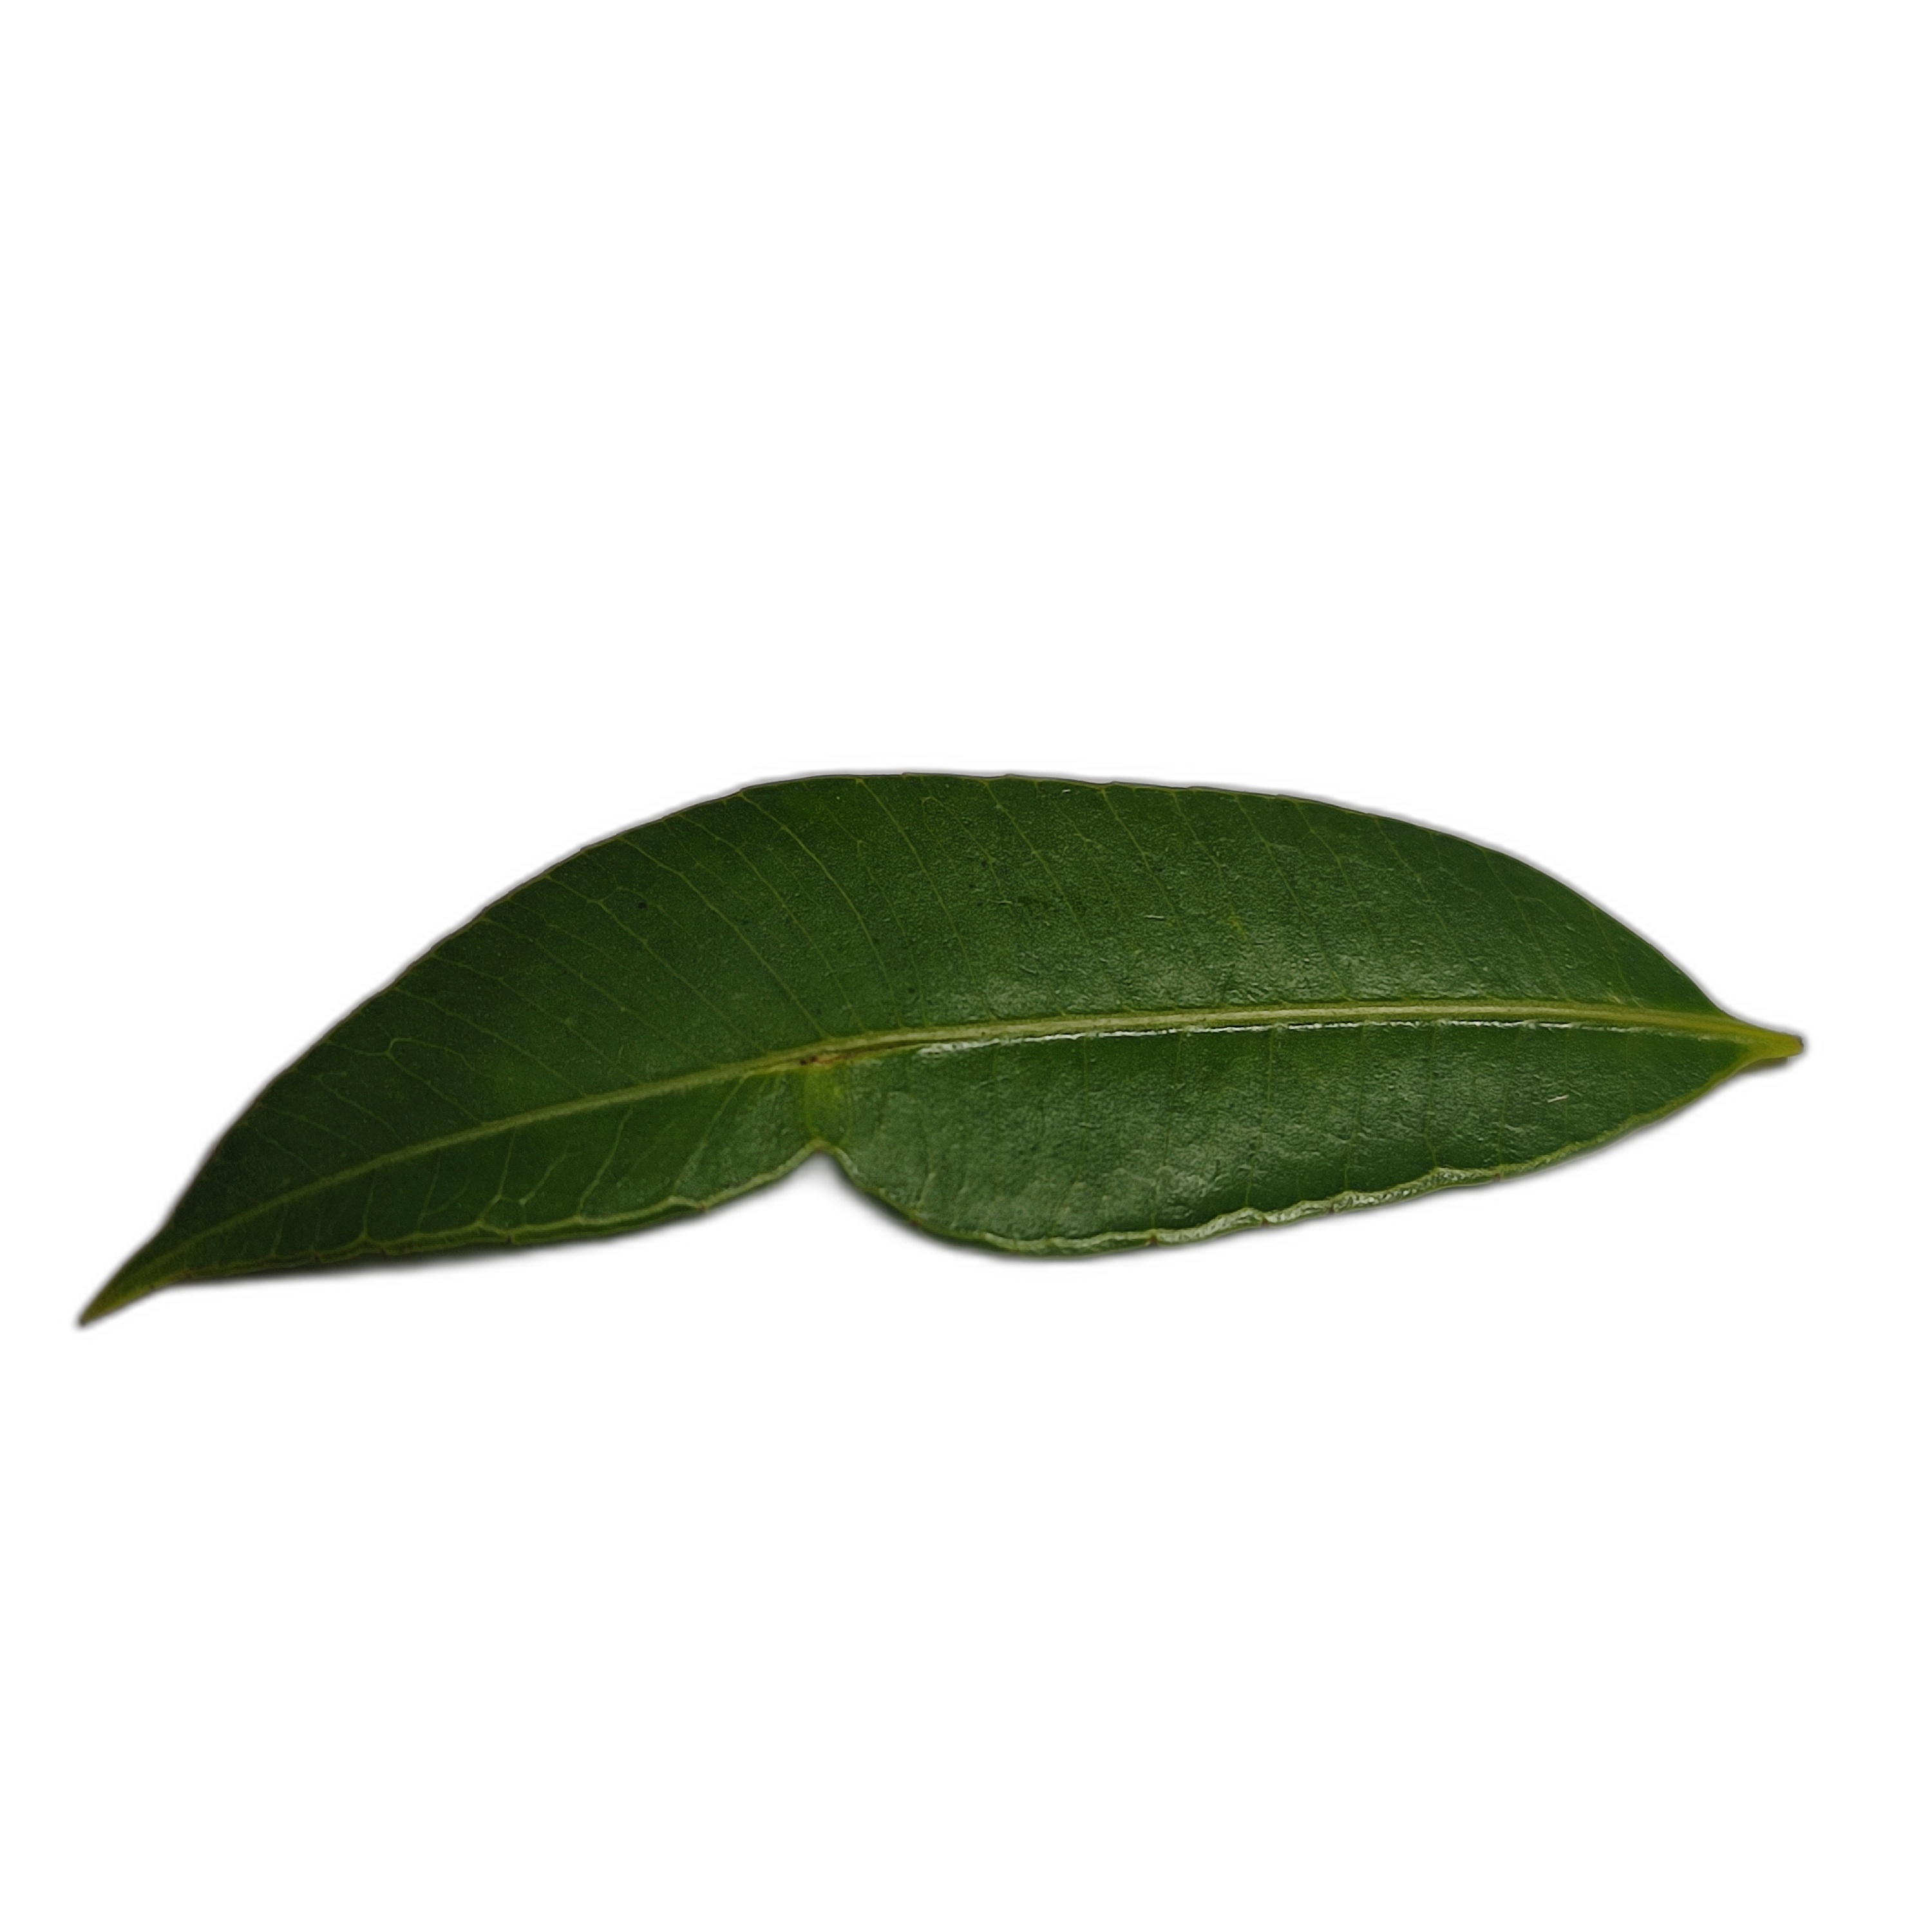
Label: healthy